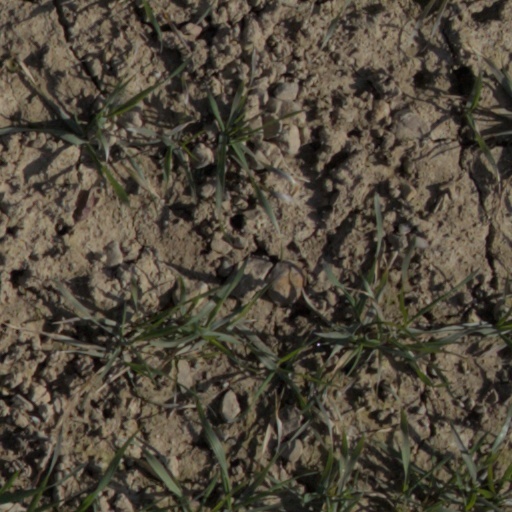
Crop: wheat